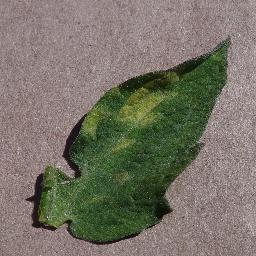
Label: Tomato___Leaf_Mold